Guantanamo Bay detainment camp library

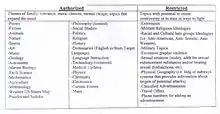
Lists of "authorized" and "restricted" content

On October 11, 2009 the "Miami Herald" published lists of the kind of content detainees were "authorized" and "restricted" to access.